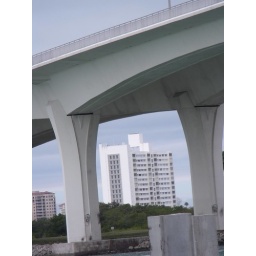
building framed by bridge